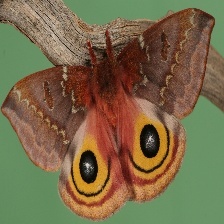
Species: IO MOTH